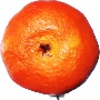
Label: clementine